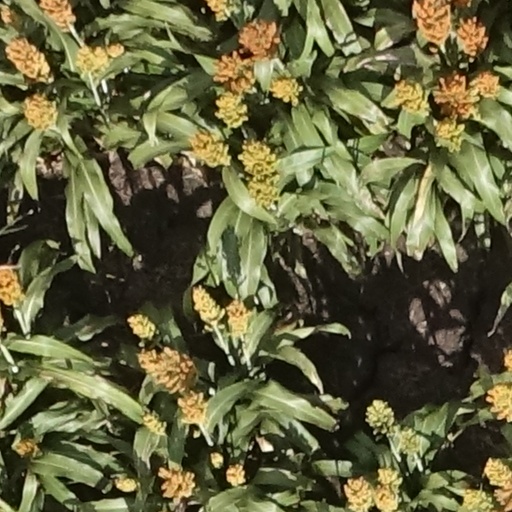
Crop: sorghum